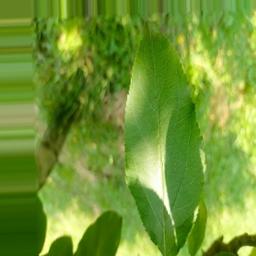
Label: Healthy